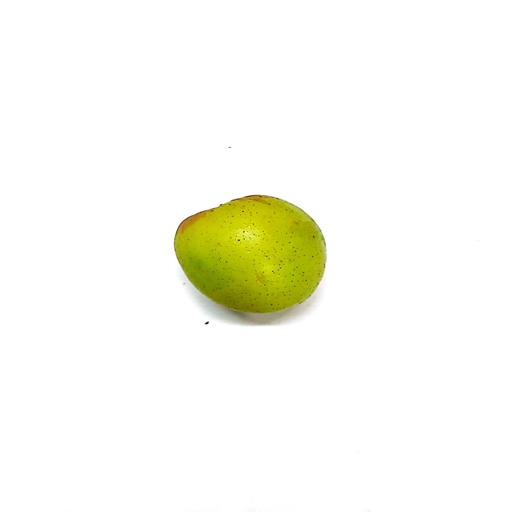
Label: healthy